Thumb ring

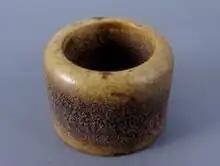
A cylindrical Manchu thumbring. The thumb hole is typically round.

The most common use of a thumb ring throughout history has been its role in archery. When drawing a bow using a thumb draw, the thumb is hooked around the bowstring just beneath the arrow and its grip reinforced with the first (sometimes second) finger. The bowstring rests against the inner pad of the archer's thumb and the thumb ring protects the skin. The bowstring rests against the flat of the ring when the bow is drawn. Today, thumb rings are used by archers practicing styles from most of Asia and some regions of northern Africa.